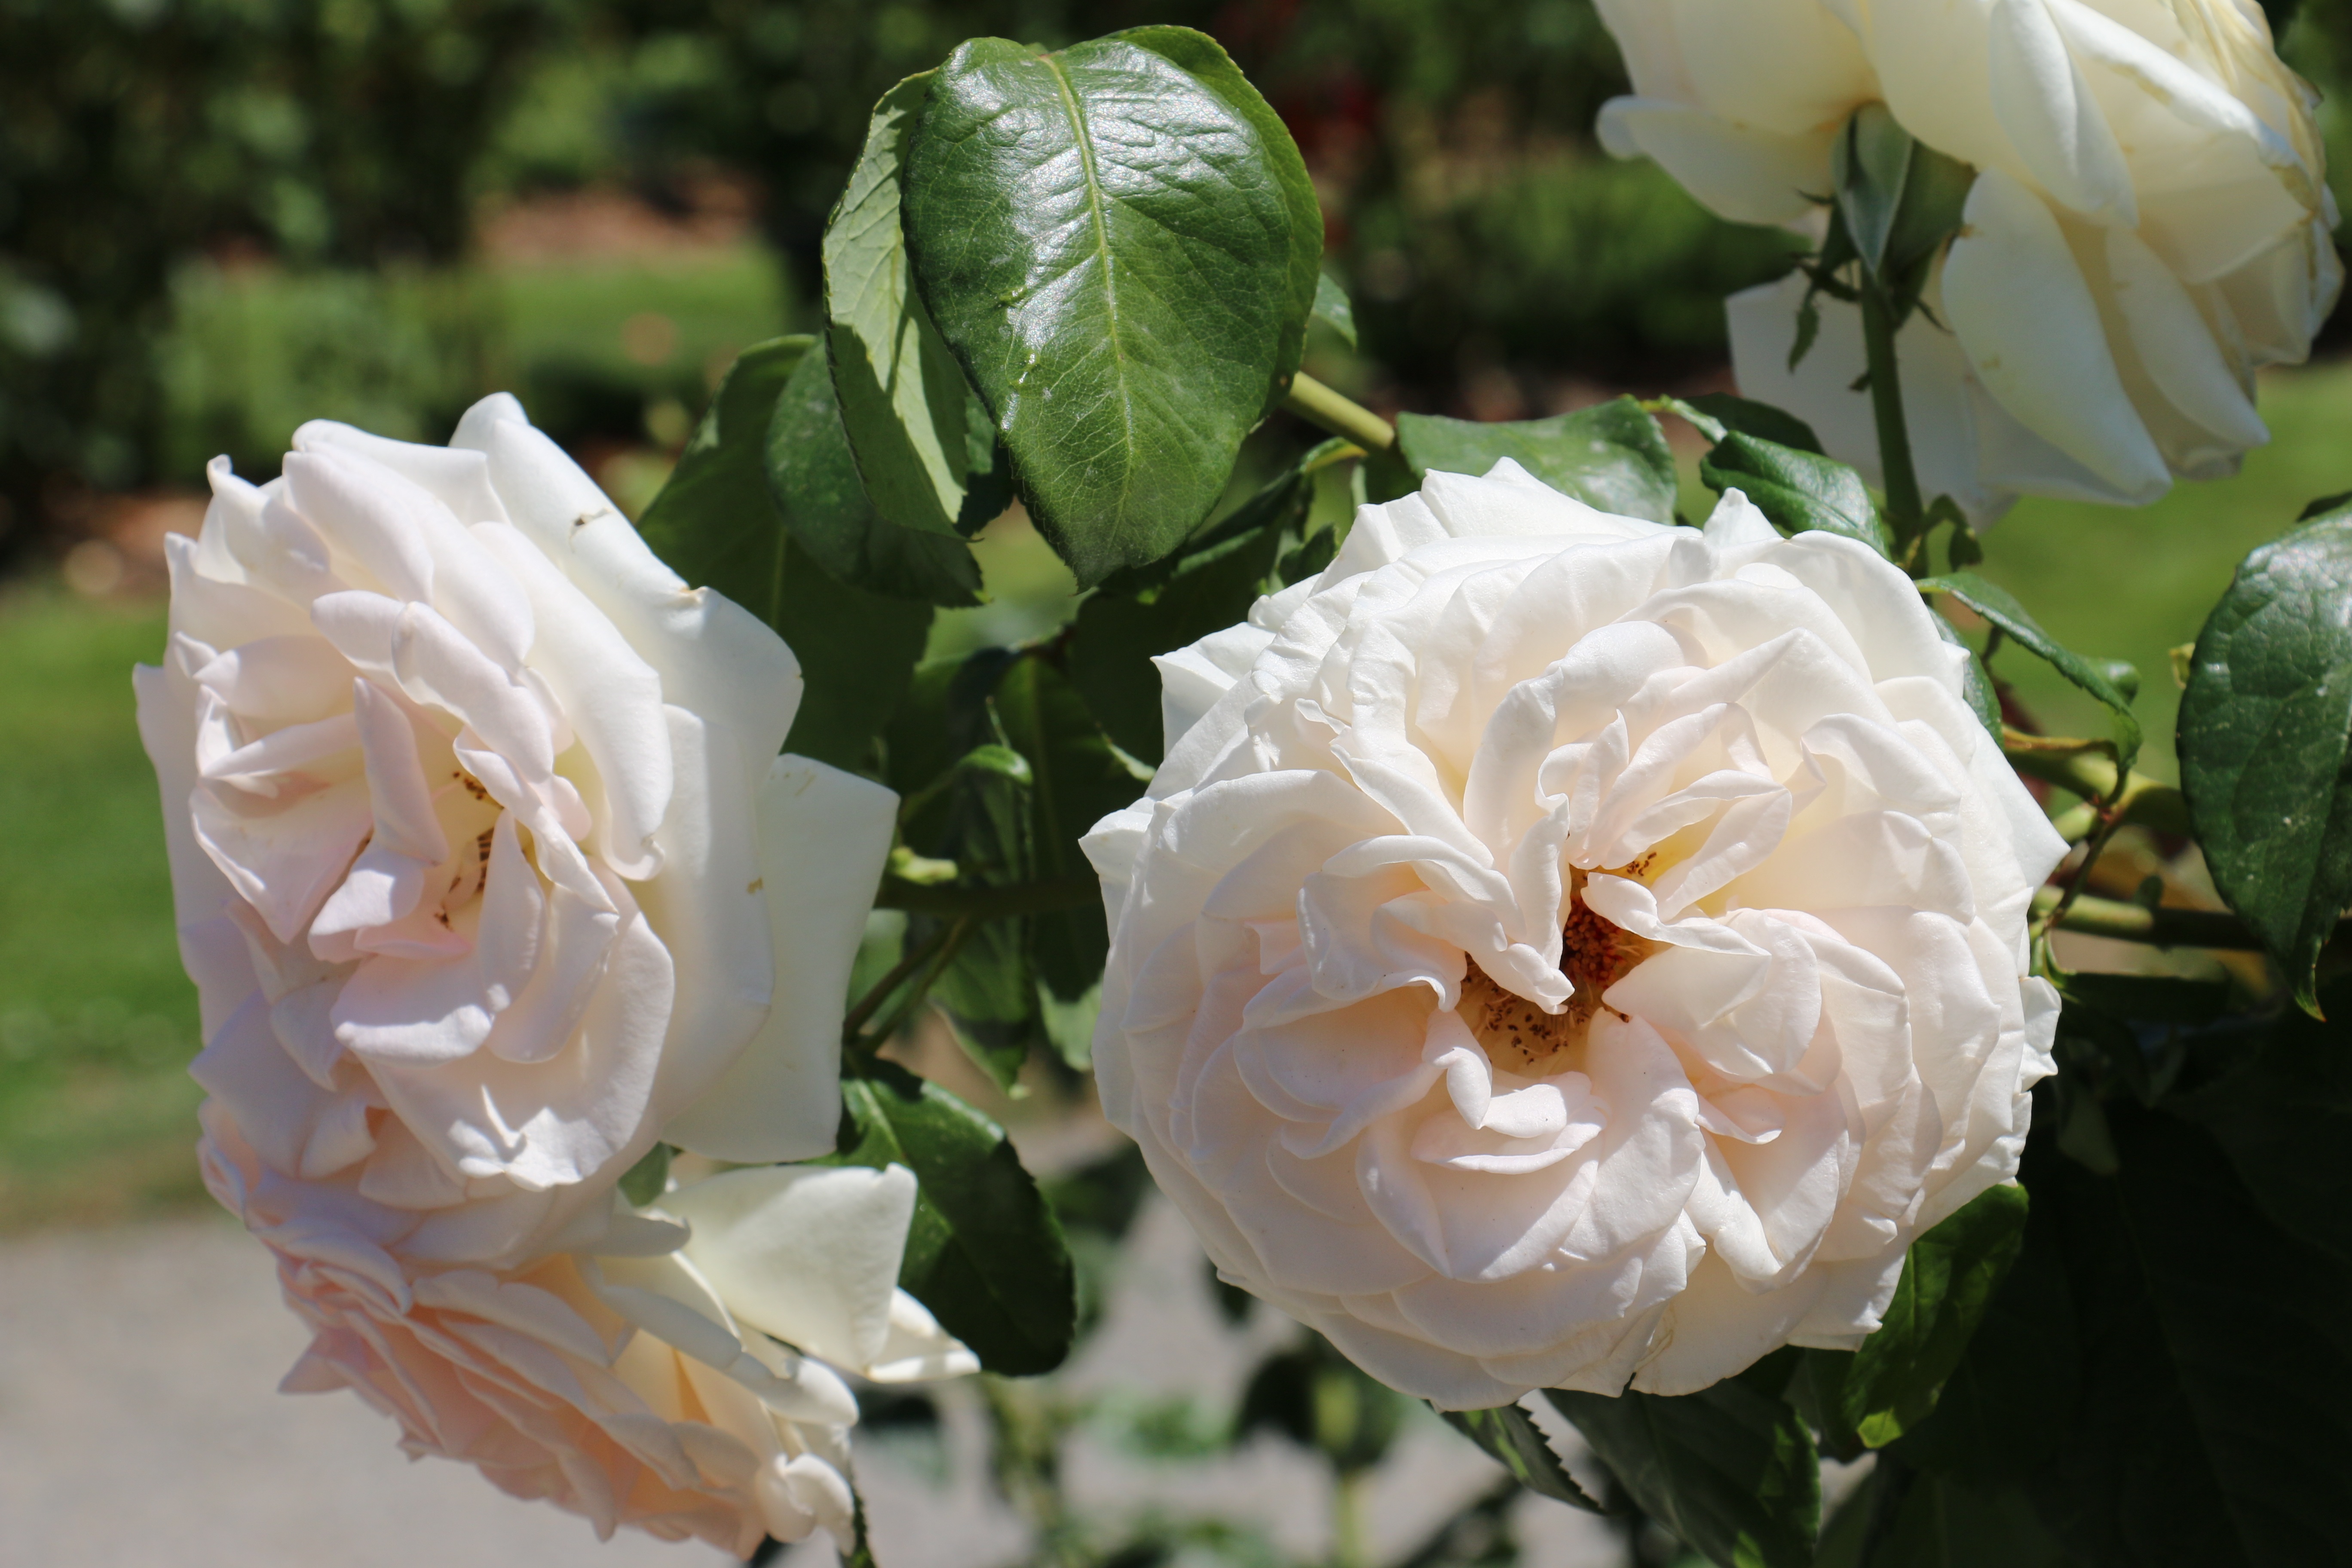
nature, blossom, plant, flower, petal, rose, romantic, botany, flora, flowers, leaves, floribunda, macro photography, white rose, flowering plant, garden roses, rose family, land plant